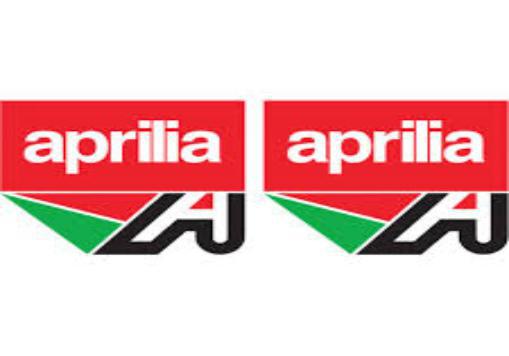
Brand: Aprilia
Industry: Transportation